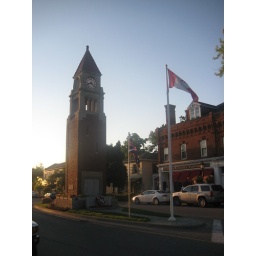
The Queen Street clock tower in Niagara-on-the-Lake.